Mother Maribel of Wantage

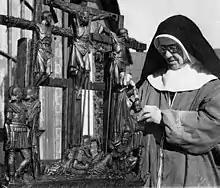
Mother Maribel of Wantage renovating her carving of the 12th Station of the Cross in her 70s

Mother Maribel of Wantage (16 January 1887–29 January 1970) was an Anglican nun, artist and sculptor who was Mother General of the Community of St Mary the Virgin in Wantage from 1940 to 1953. Her artistic works, particularly her sculptures and carvings, are in many ecclesiastical buildings around the world.